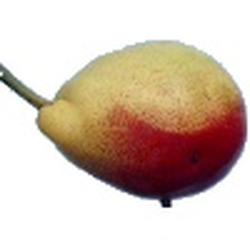
Label: Pear